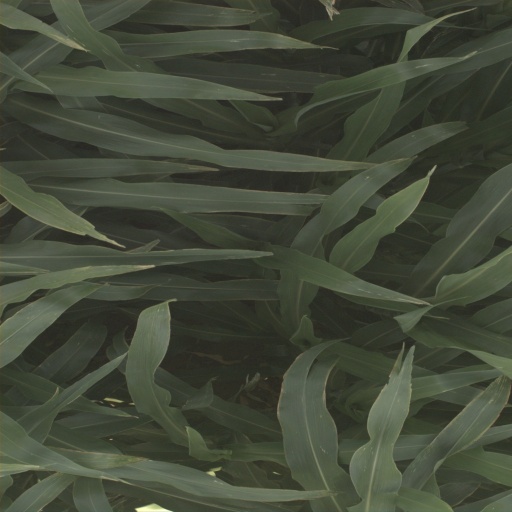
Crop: sorghum